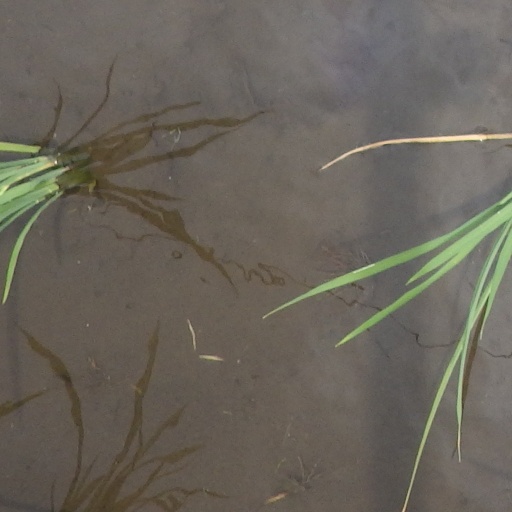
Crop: rice